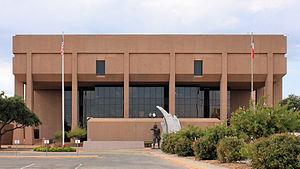
Le comté de Taylor, en anglais : Taylor County, est un comté situé au centre de l'État du Texas aux États-Unis. Fondé le 1ᵉʳ février 1858, son siège de comté est la ville d'Abilene. Selon le recensement des États-Unis de 2010, sa population est de 131 506 habitants. Le comté a une superficie de 2 380,9 km², dont 2 371,2 km² en surfaces terrestres. Il est nommé en l'honneur de trois frères qui sont morts au siège de Fort Alamo.